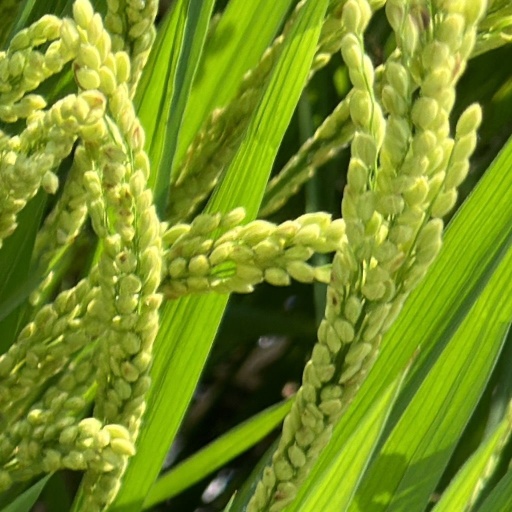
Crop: rice